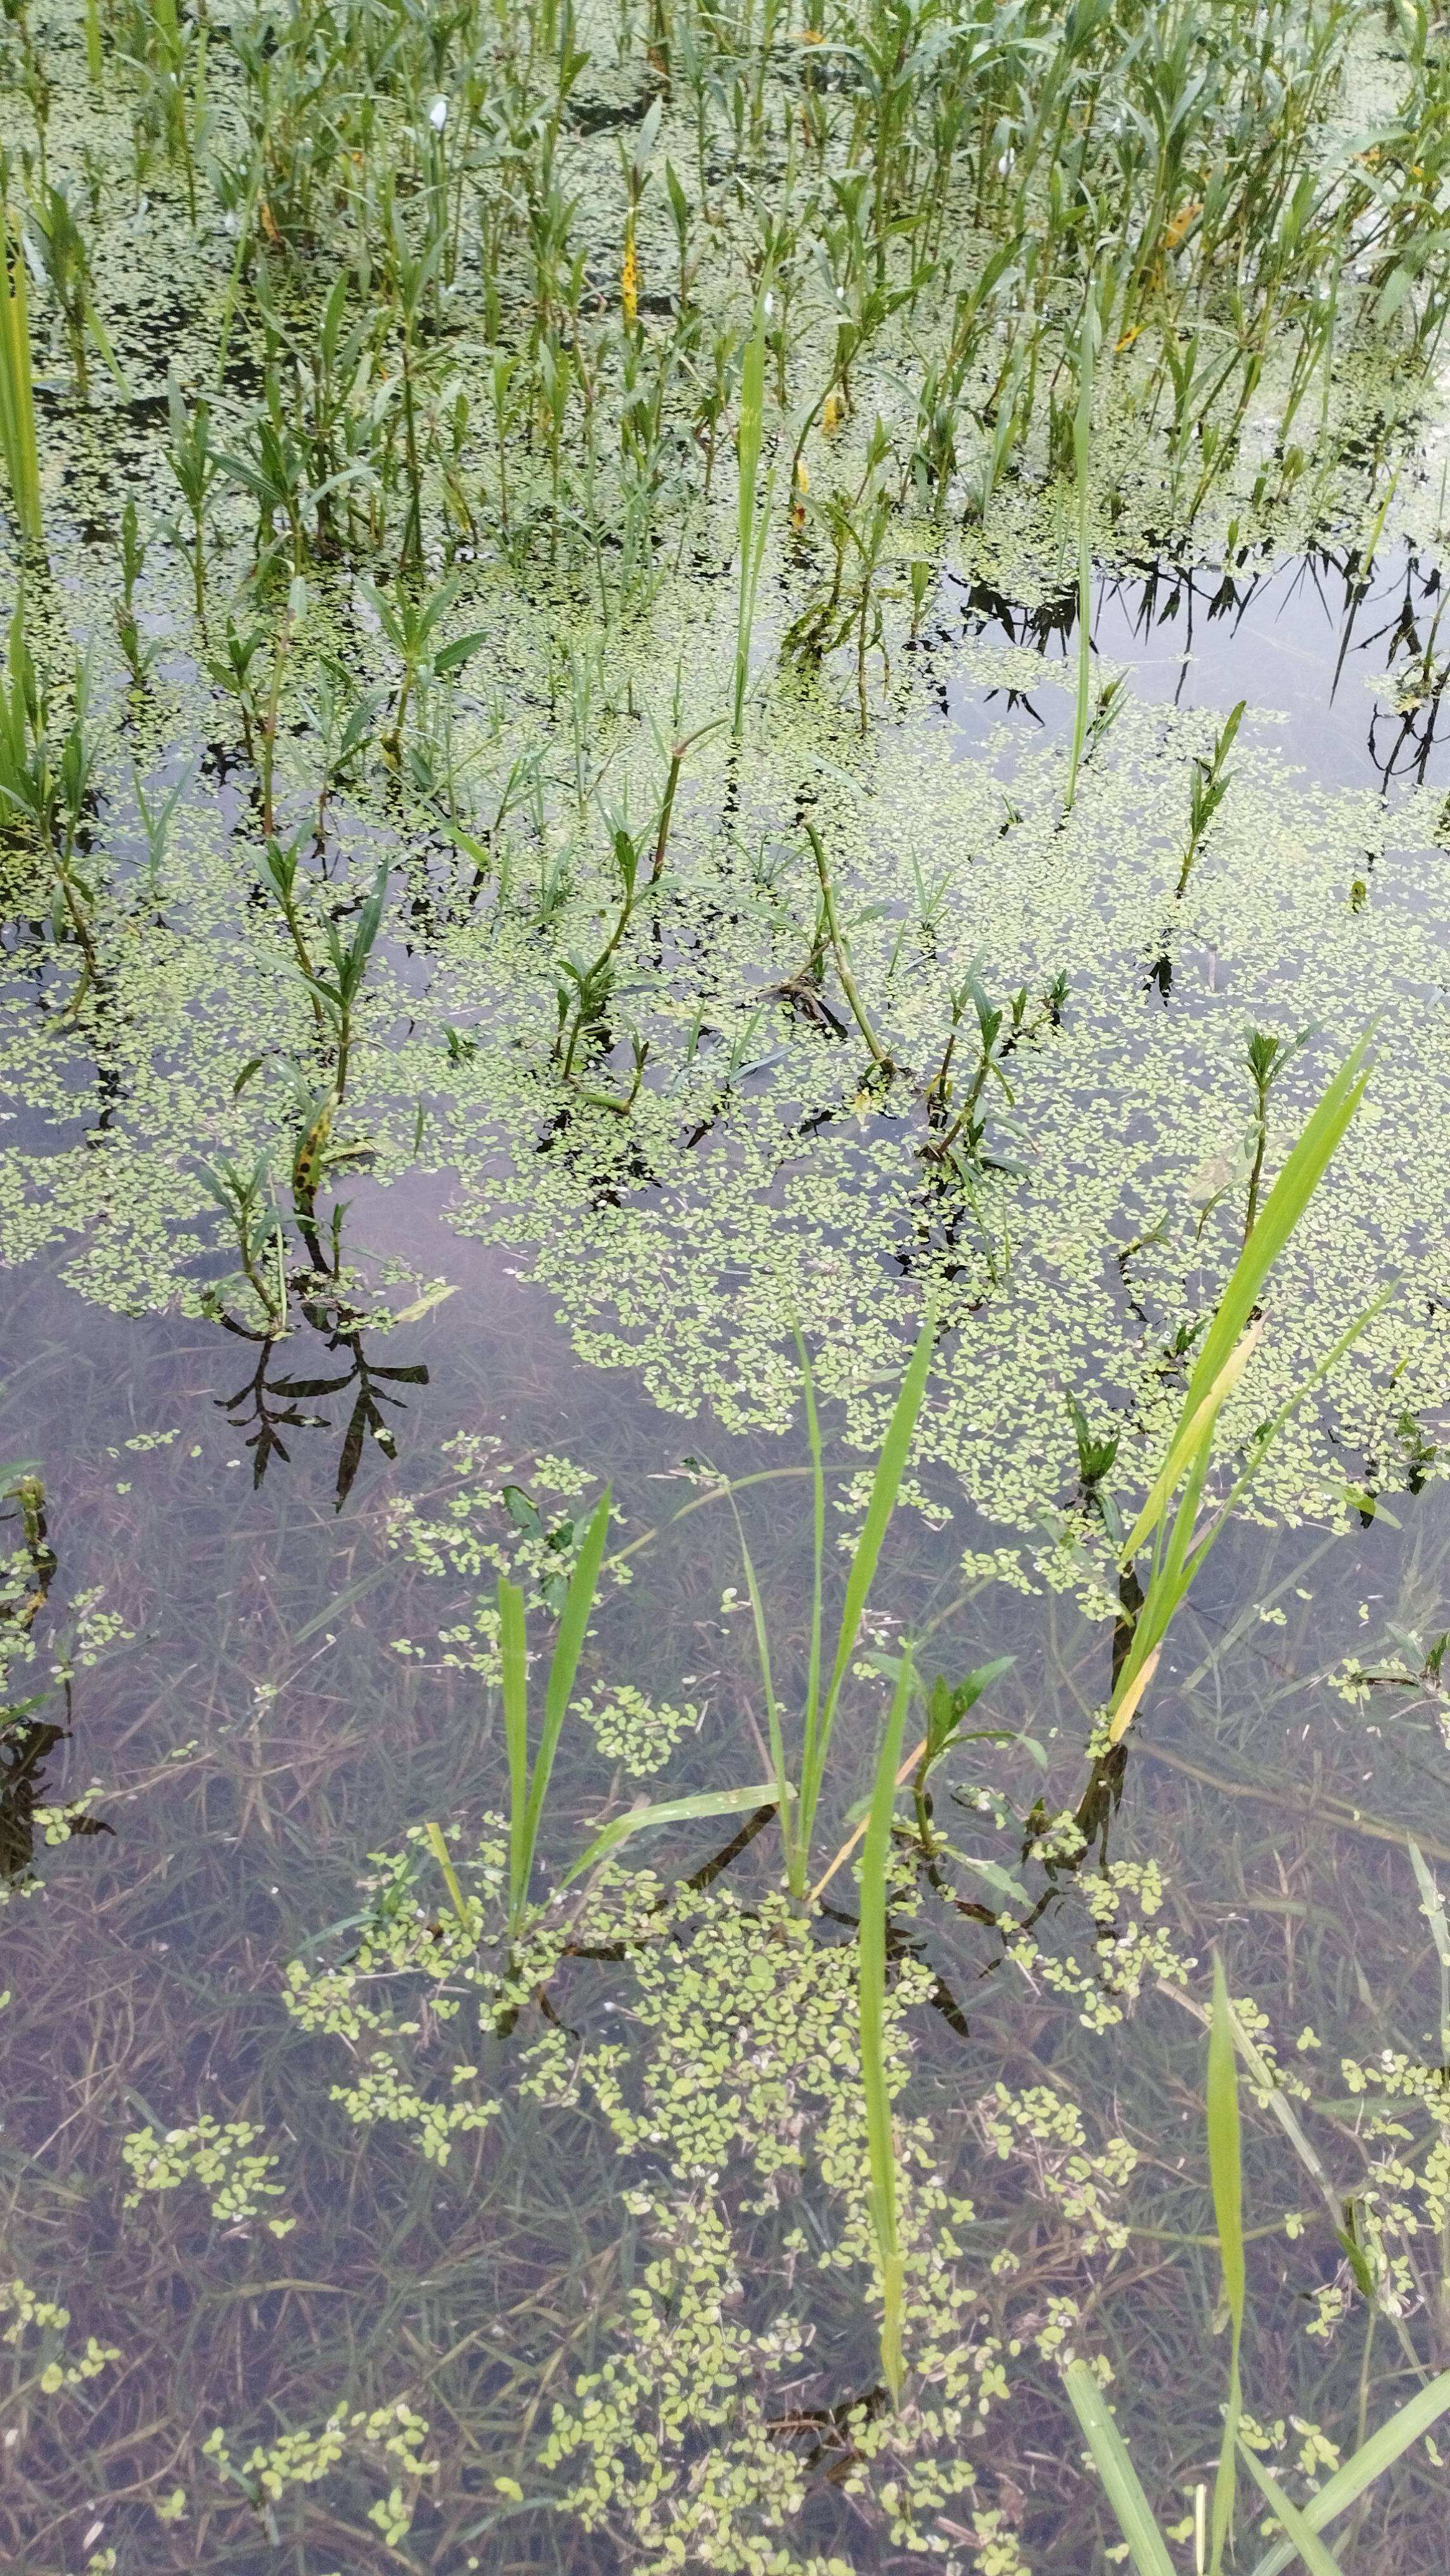
Species: Common Duckweeds (Lemna minor)